Charles Bronson (prisoner)

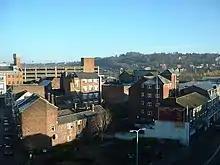
Luton, Bedfordshire, which Bronson considers his home town

Born Michael Gordon Peterson in Luton, Bedfordshire, he was one of three sons of Eira ( Parry) and John G. Peterson. His father later ran the Conservative club in Aberystwyth. His uncle and aunt each served as mayor of Luton in the 1960s and 1970s.